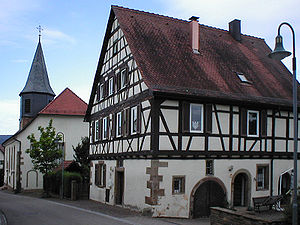
Cleebronn
Kirke og sognehus i Cleebronn
Cleebronn er en vinavlskommune i Landkreis Heilbronn i den tyske delstat Baden-Württemberg. Den ligger i udkanten af Metropolregion Stuttgart.